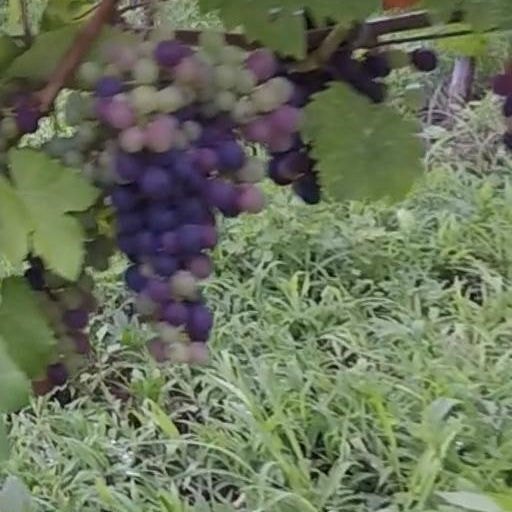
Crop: grape